Sky position (RA, Dec in degrees): 165.873, 10.567
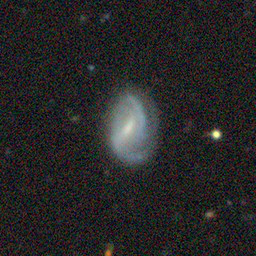
Galaxy morphology: Barred Spiral Galaxies